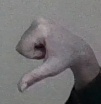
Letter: waw